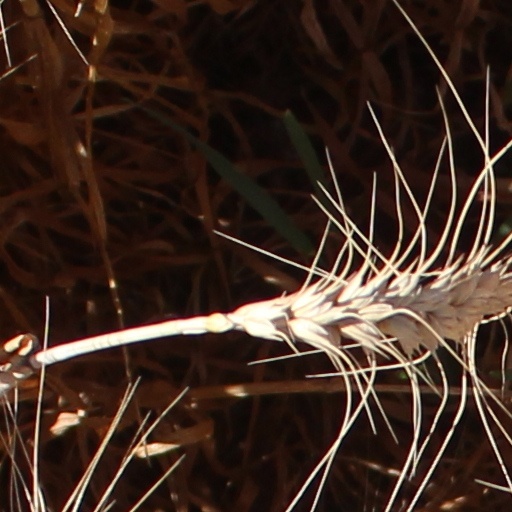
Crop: wheat